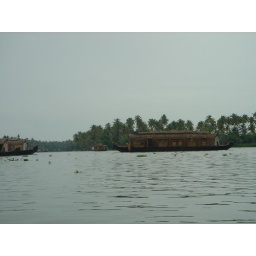
house boat in backwater canal